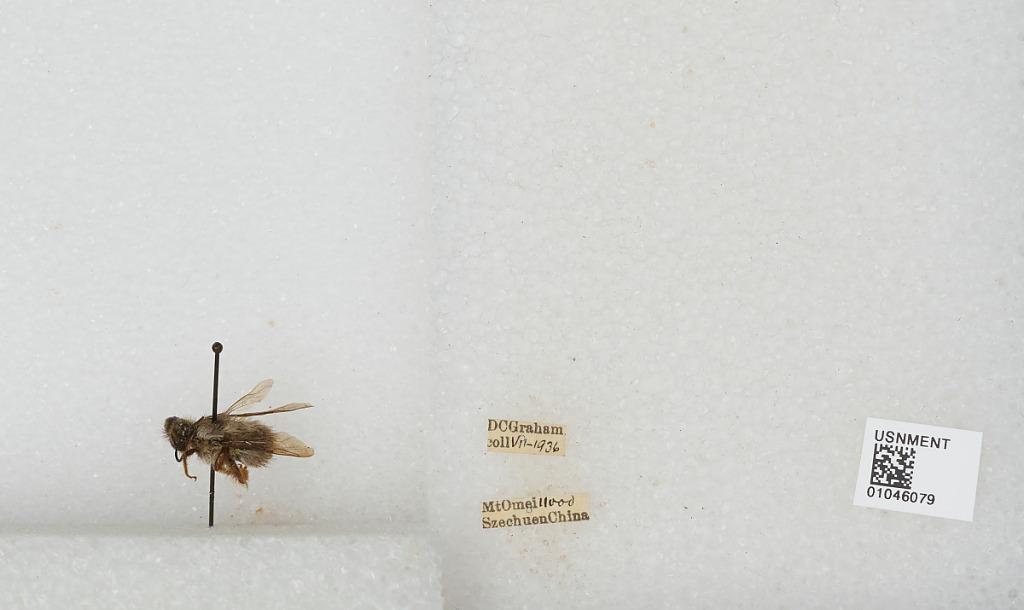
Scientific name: Bombus sp.
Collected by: D. Graham
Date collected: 1936-7-
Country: China
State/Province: Sichuan
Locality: Mount Emei